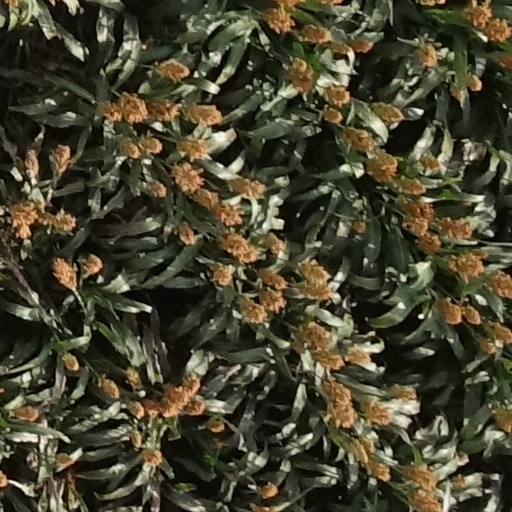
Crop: sorghum